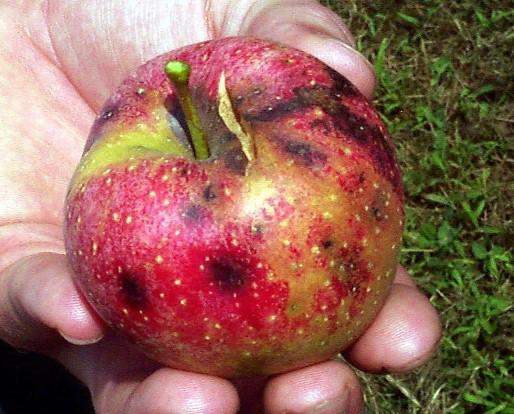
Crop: apple
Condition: black_rot